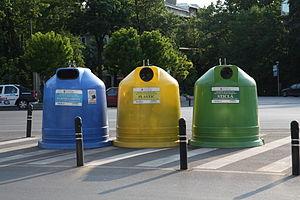
Photo de poubelles de ""tri séléctif"", ""tri écologique"" à Bucarest (place Dorobanţi)"
Le tri des déchets et la collecte sélective sont des actions consistant à séparer et récupérer les déchets selon leur nature, à la source, pour éviter les contacts et les souillures. Ceci permet de leur donner une « seconde vie », le plus souvent par le réemploi et le recyclage, évitant ainsi leur simple destruction par incinération ou abandon en décharge et permettant par conséquent de réduire l'empreinte écologique des déchets.